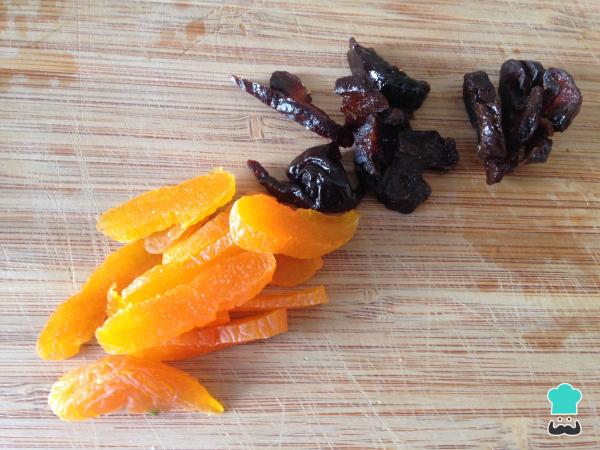
Picamos los orejones y las ciruelas pasas en láminas finas. Reservamos. Si os apetece, podéis utilizar dátiles.